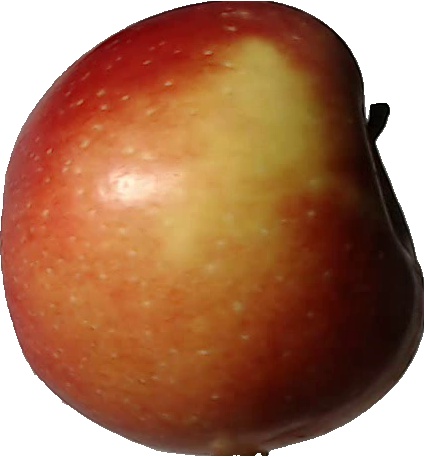
Label: apple_braeburn_1